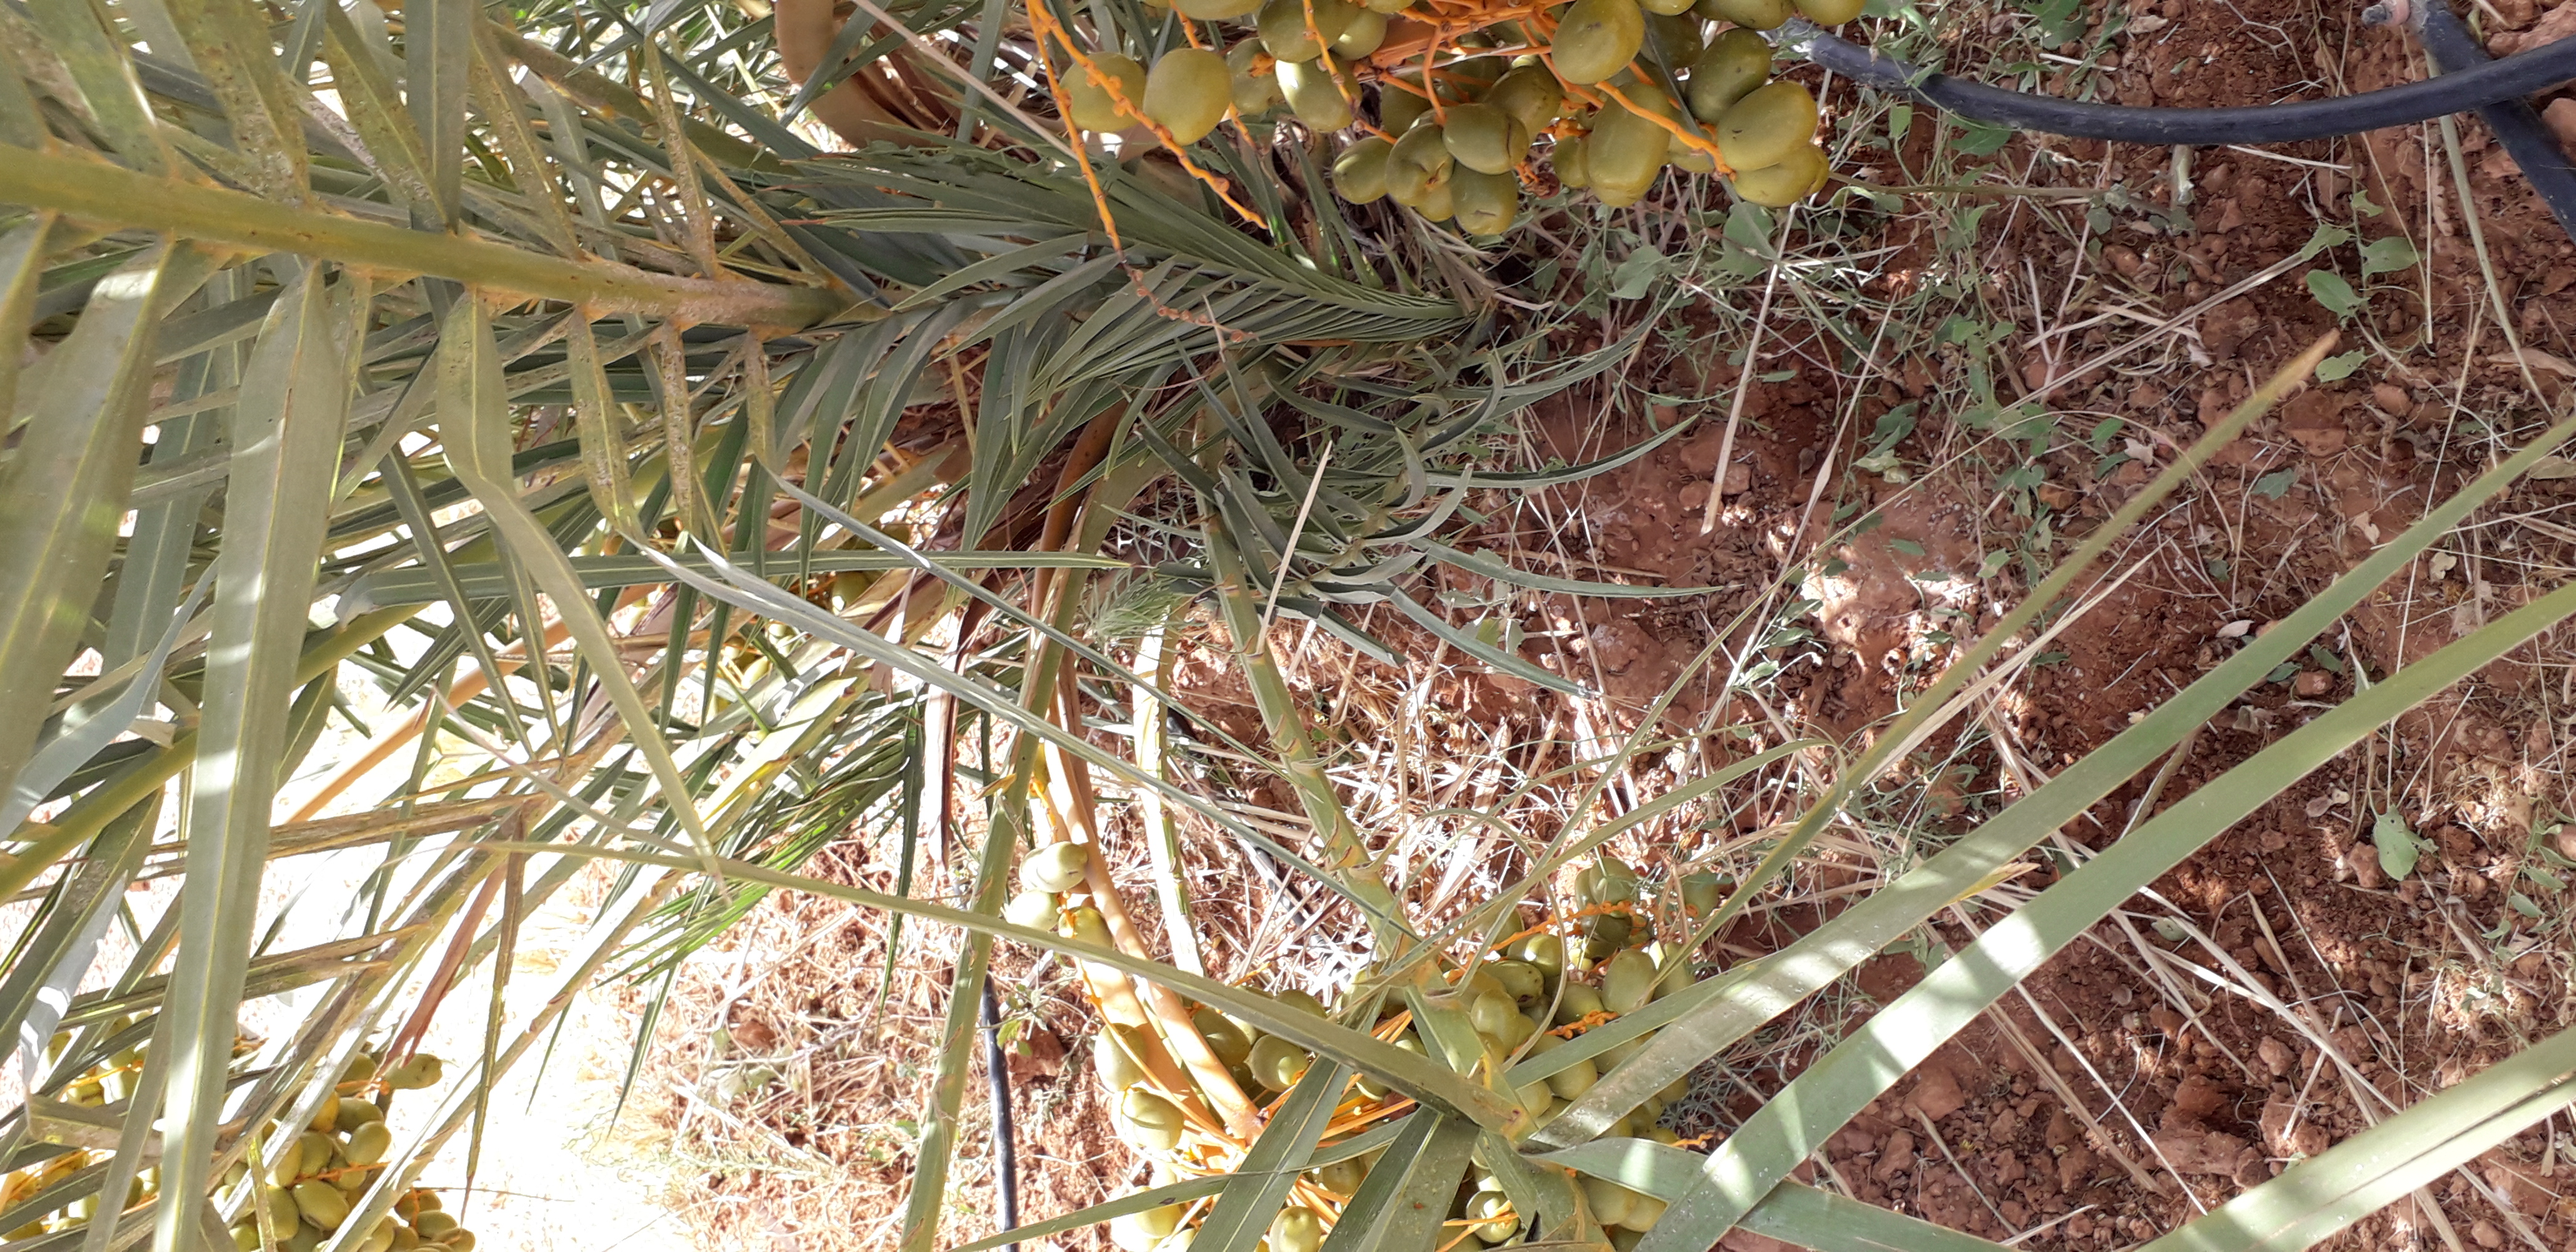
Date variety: Boufagous